Bayonne Public Library

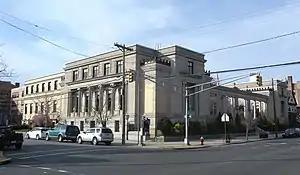
Free Public Library & Cultural Center of Bayonne is housed in the original 1903 Carnegie-funded library building

The Bayonne Public Library is the free public library of Bayonne, New Jersey. Incorporated in 1890, it serves a population of approximately 69,000.